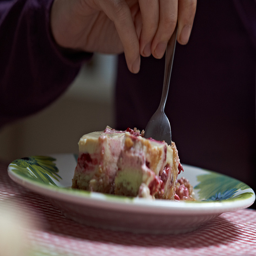
A person uses a spoon to eat a desert.
A person using a spoon to eat dessert
A plate topped with food on top of a red checkered table cloth.
Eating colorful dessert off of colorful plate with fork.
A piece of cake with a fork in the middle of it.